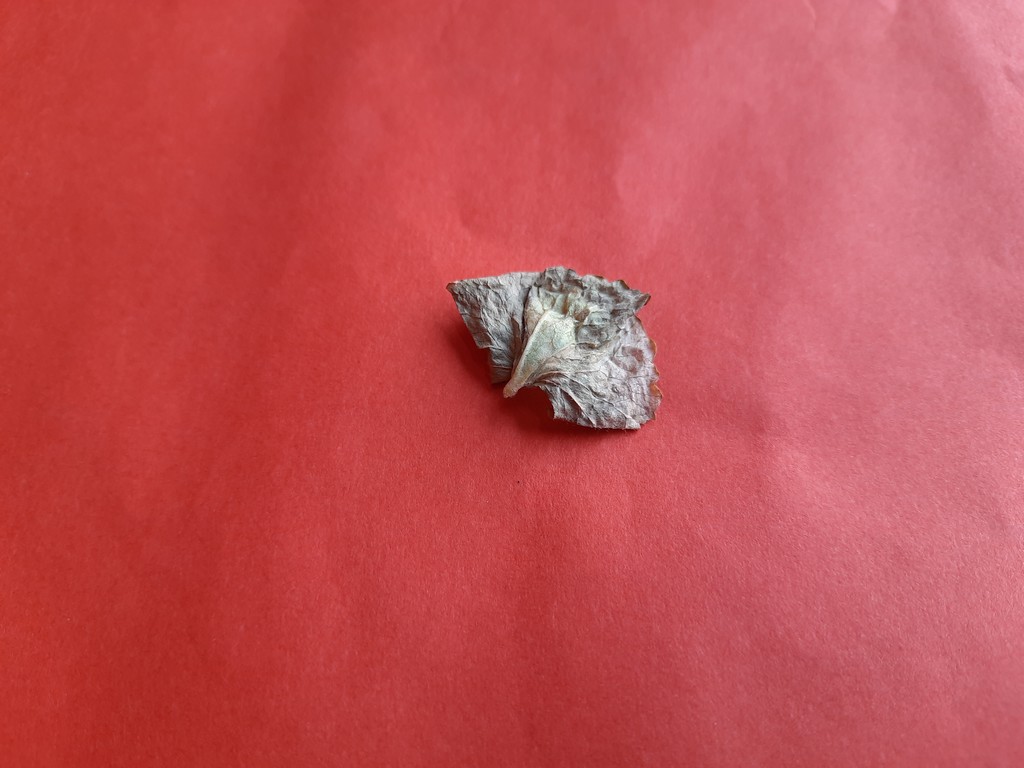
Label: Dried